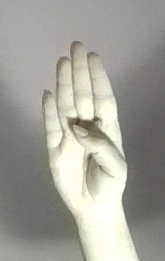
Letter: kaaf